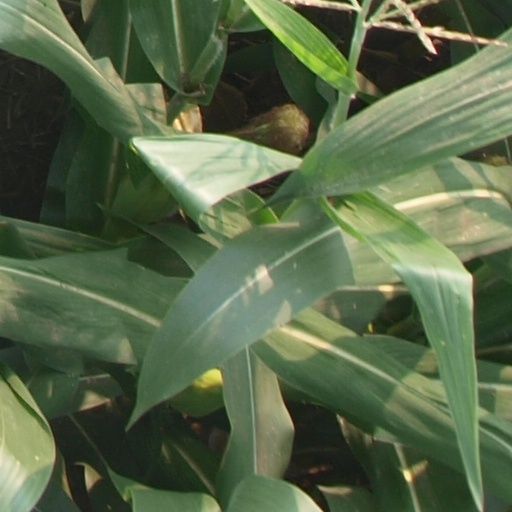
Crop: maize; corn